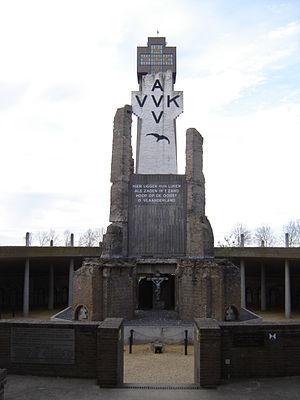
Un heldenhuldezerkje est une pierre tombale pour les victimes flamandes de la Première Guerre mondiale. Le modèle fut dessiné par le soldat peintre et dessinateur Joe English. C'est un symbole du mouvement nationaliste flamand. Ces pierres ont une forme de croix celtique dans laquelle est placée l'inscription AVV-VVK et en dessous le dessin d'une mouette volante renvoyant à l'hymne estudiantine flamingante De Blauwvoet écrite par Albrecht Rodenbach
AVV-VVK est l'abréviation de « Alles Voor Vlaanderen, Vlaanderen voor Kristus », un slogan célèbre du mouvement flamand. Dans le premier numéro du magazine De Student, le séminariste Frans Drijvers de Rotselaar avait signé de ces mots un article en 1881. Il n’est pas clair si le slogan avait été inventé par lui ou par l'un des autres fondateurs du Student. Frans Drijvers garda d'ailleurs longtemps le secret sur sa collaboration au Student afin d’éviter des ennuis avec les autorités ecclésiastiques. Le magazine pour le peuple estudiantin flamand travailla pour la néerlandisation des écoles catholiques flamandes.